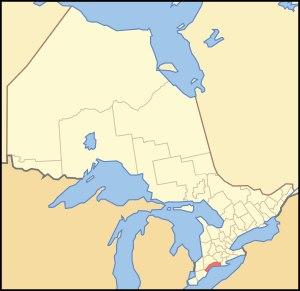
Le comté d'Elgin est un comté et une division de recensement de l'Ontario.